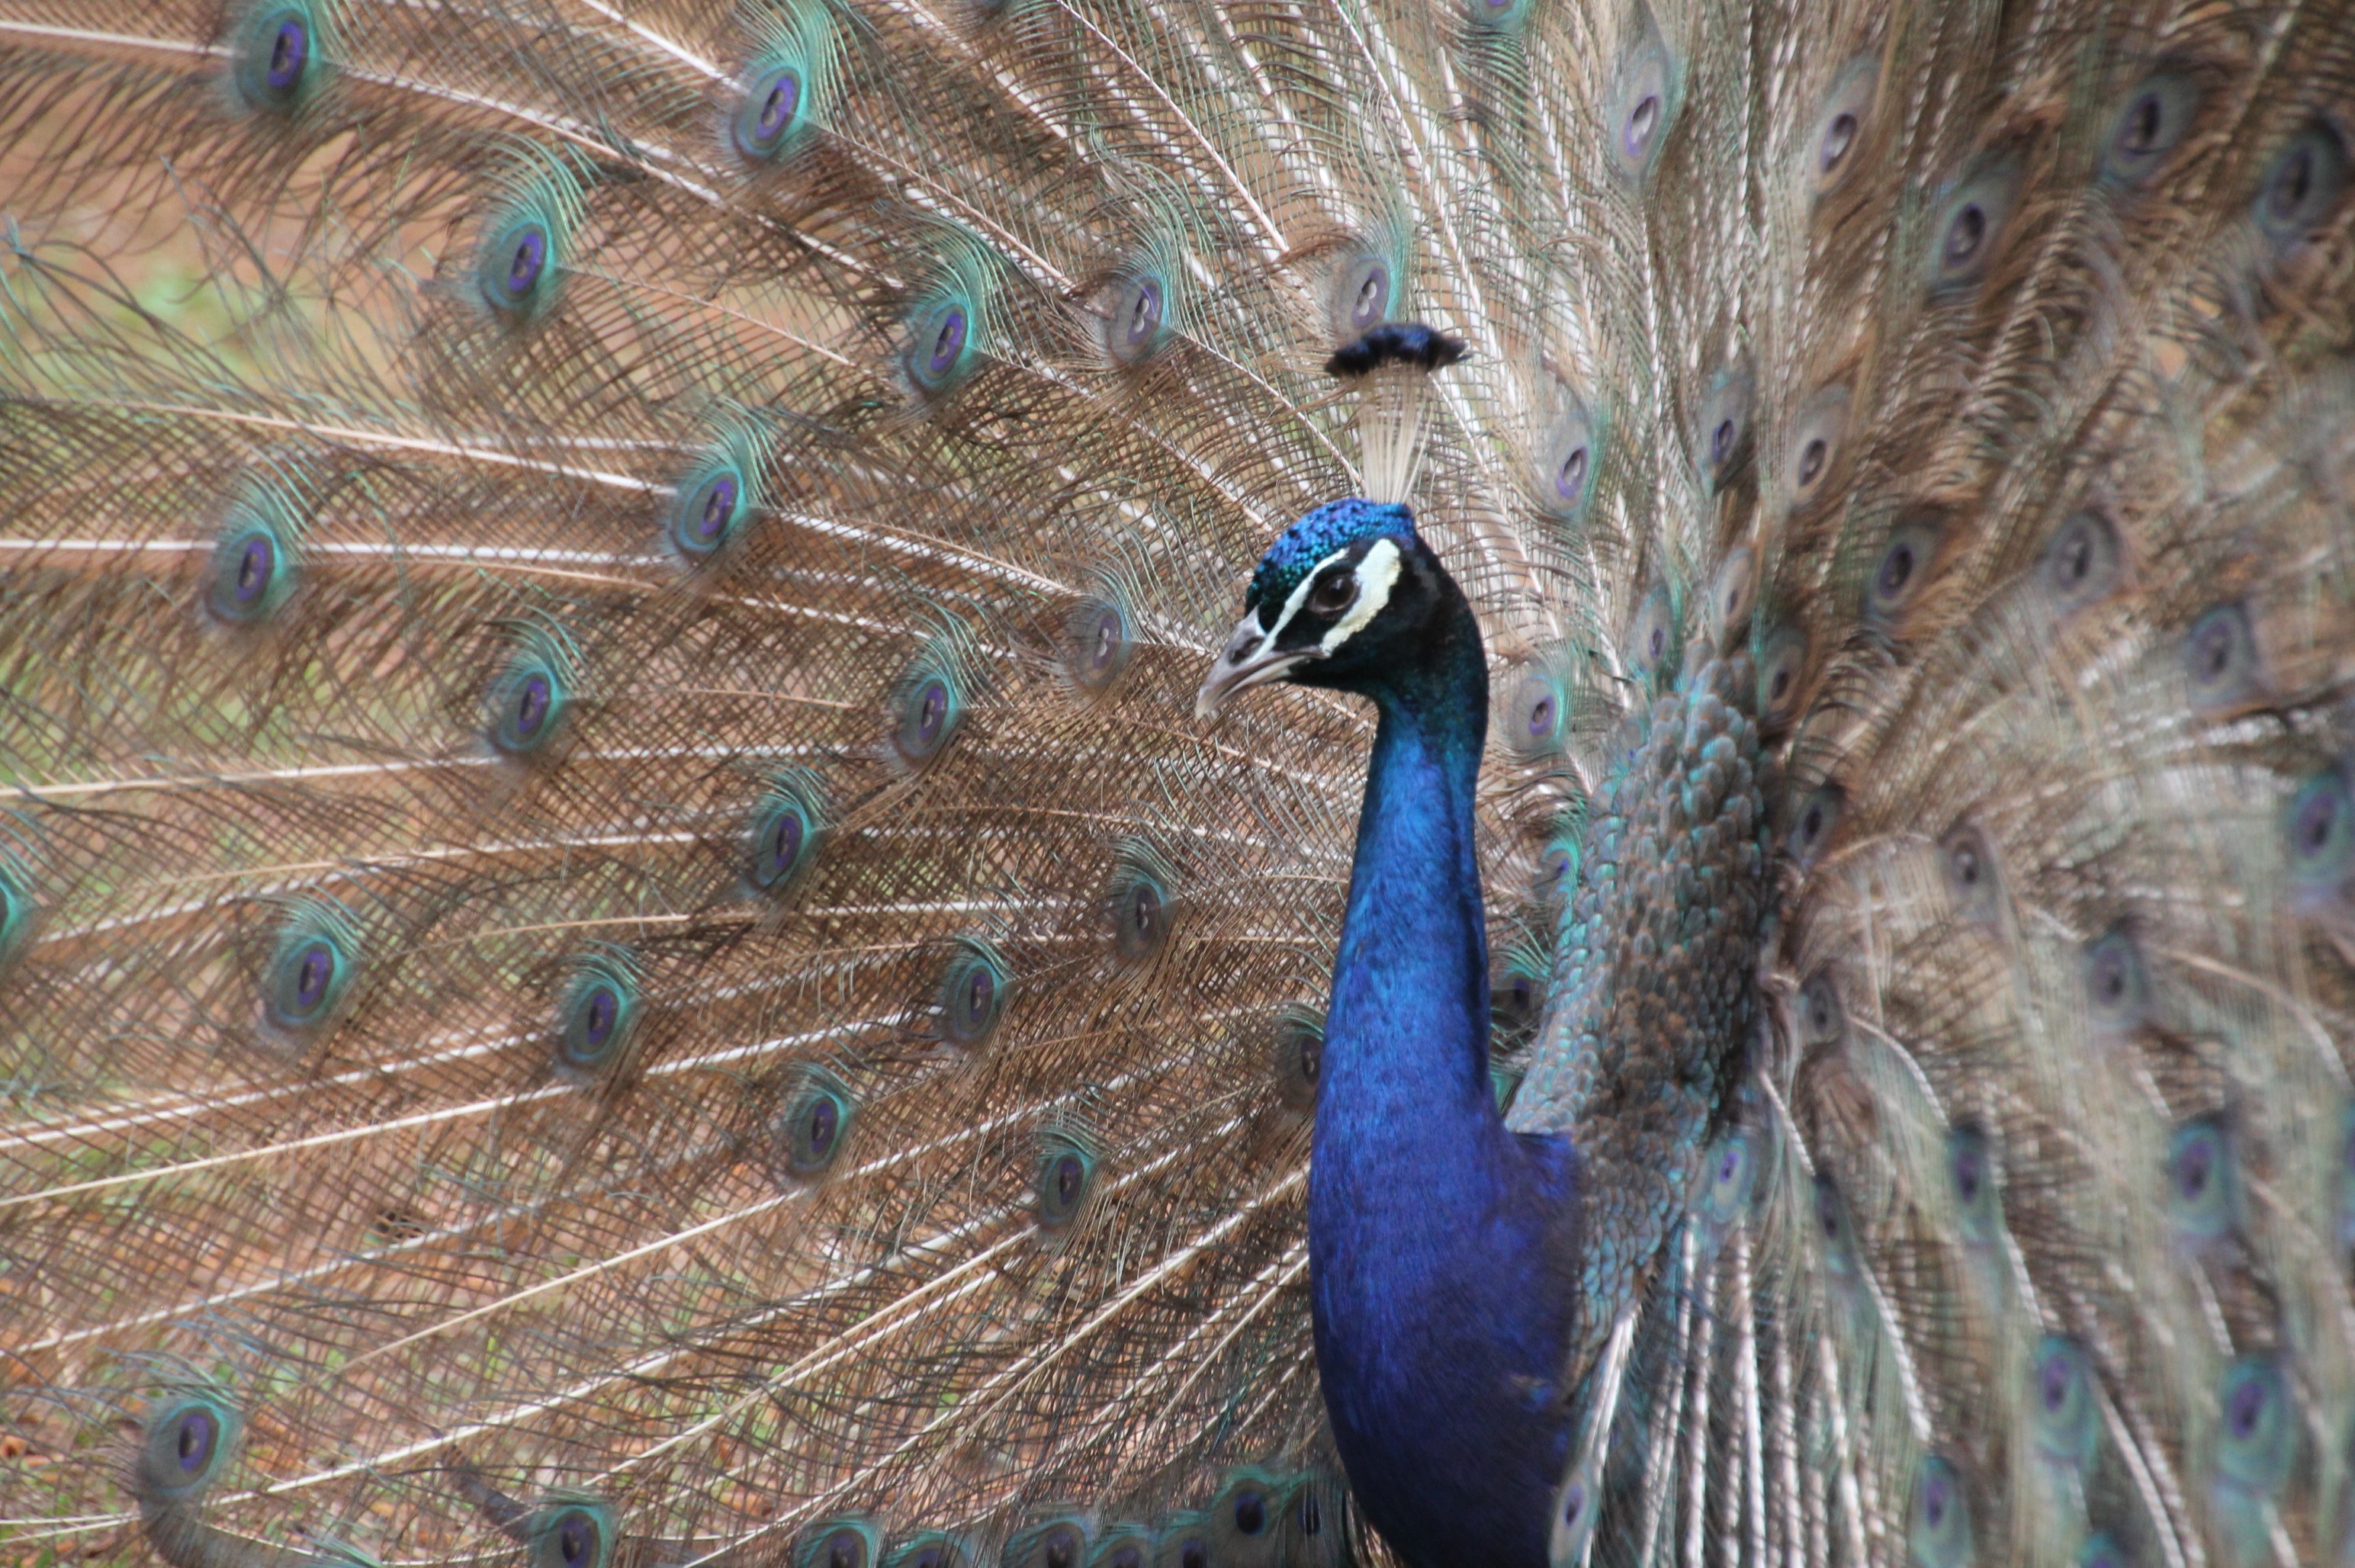
nature, bird, wing, animal, wildlife, wild, zoo, beak, natural, park, colorful, fauna, peacock, galliformes, vertebrate, peafowl, safari, phasianidae